Étienne Marie Antoine Champion de Nansouty

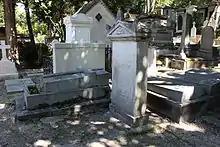
Tomb stone of General Count Nansouty at the Père Lachaise Cemetery in Paris

Having left his command to General Belliard on 8 March, three days later, Nansouty was a part of a convoy of several officers, heading to Paris. On the road to the capital, they were attacked by a "pulk" of Cossacks, which managed to disperse the convoy's escort. Nansouty and his officers fought their way out sabre in hand and made a run for it towards the river Aisne. Reaching the riverbanks, the General got isolated and, as he was preparing to cross the river on horseback, his horse was shot under him, throwing the General to the ground. Nevertheless, he stood up and swam to the other bank of the river and safety. This event, as well as his tireless activity during the campaign, seem to suggest that his health was not the main reason of his departure from the army. It is also unlikely that the Emperor himself decided to replace him, given Belliard's tentative approach at the Battle of Craonne and this General's subsequent provisional status as commander, after Nansouty's departure. It is thus more likely that Nansouty resigned, following his disputes with the Emperor.